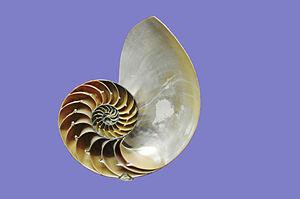
Musée du coquillage, Saint-Malo (Ille-et-Vilaine, 35), fond bleu ajouté.